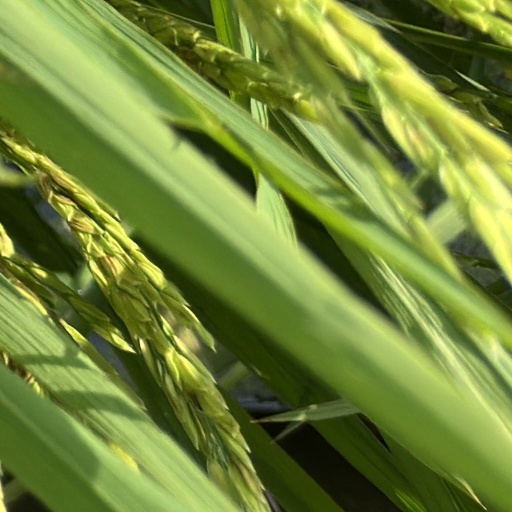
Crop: rice